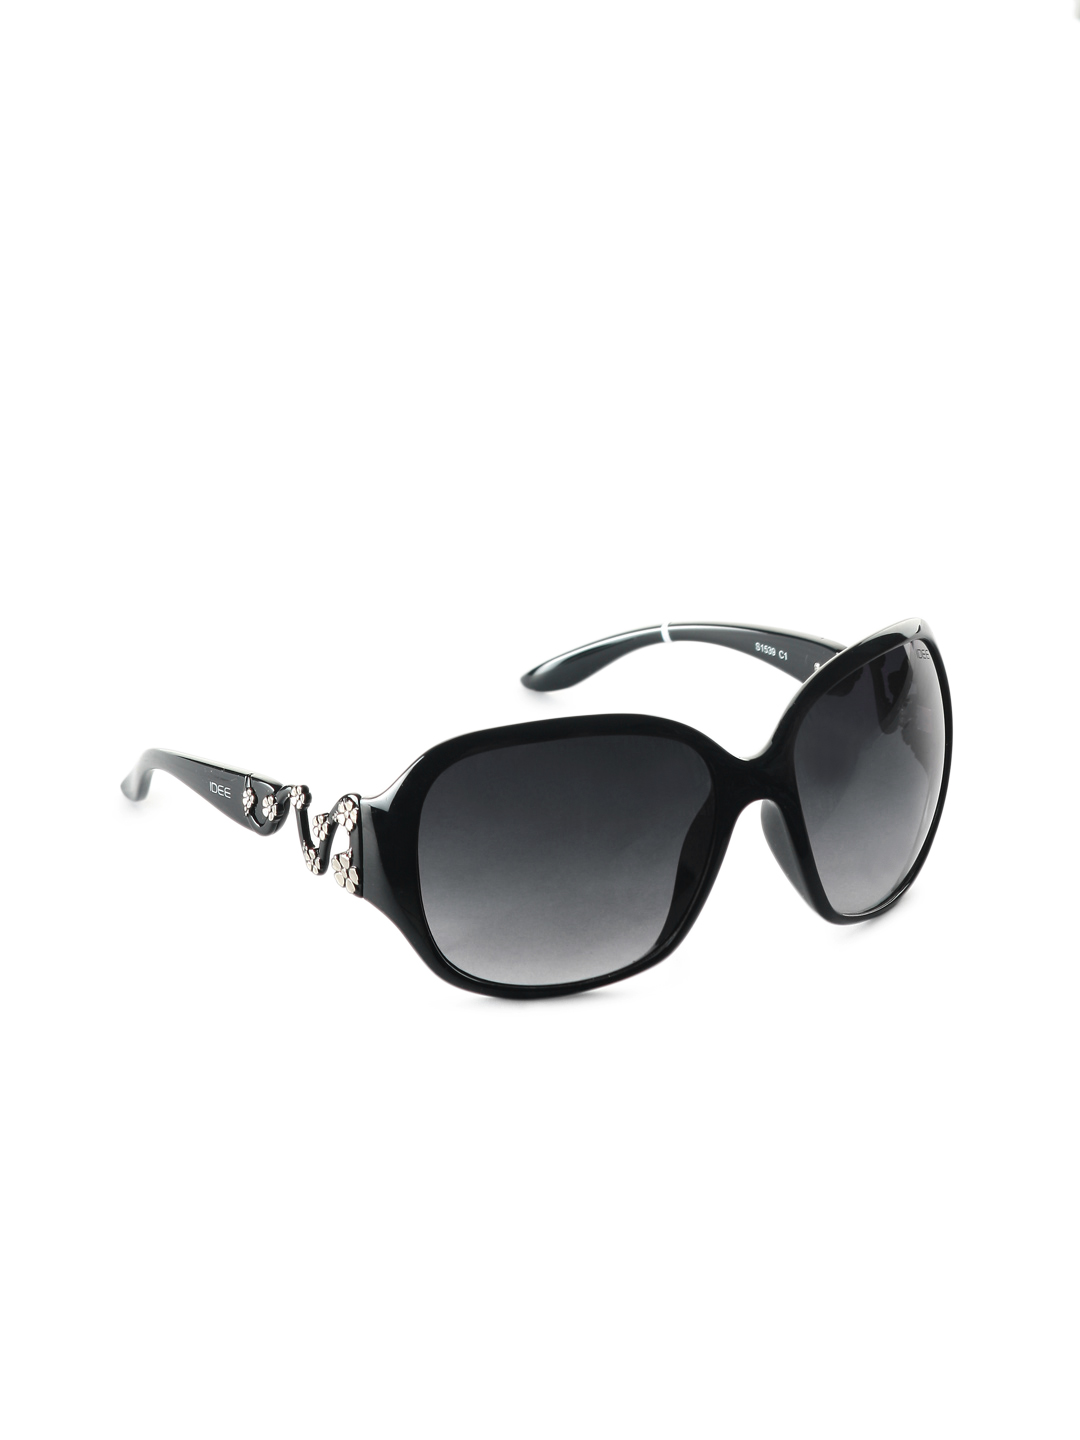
Idee Women Black Sunglasses
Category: Accessories / Eyewear / Sunglasses
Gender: Women
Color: Black
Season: Winter 2016
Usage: Casual